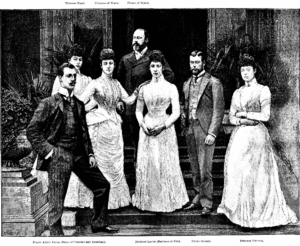
Edvard 7. af Storbritannien / Ægteskab / Børn
Edvard, Prins af Wales med sin familie på en illlustration fra 1891 (baseret på et fotografi fra 1889): (fra venstre) Prins Albert Victor, Prinsesse Maud, Dronning Alexandra, Edvard, Prinsesse Louise, Prins Georg og Prinsesse Victoria.
Edvard 7. var konge af Det Forenede Kongerige Storbritannien og Irland og kejser af Indien fra 1901 til 1910.